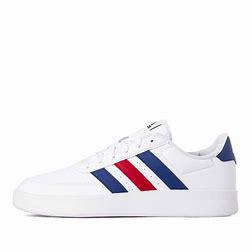
Brand: Adidas
Model: Breaknet